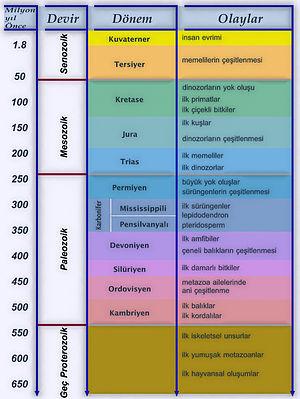
Chronologie de l'évolution